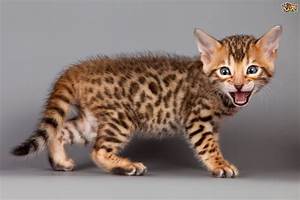
Label: gatto